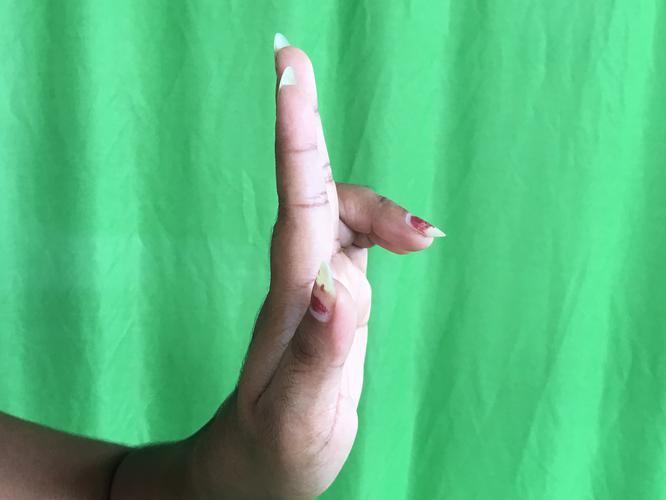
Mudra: Ardhapathaka
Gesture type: single_hand